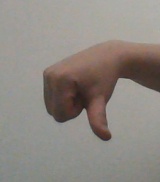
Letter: waw